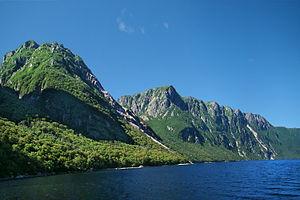
Parc National du Gros Morne, Ouest de Terre-Neuve, Canada. Western Brook Pond vu du bateau de croisière. L'eau parfaitement claire du fjord prend 15 ans pour se renouveler, créant un environnement très délicat.